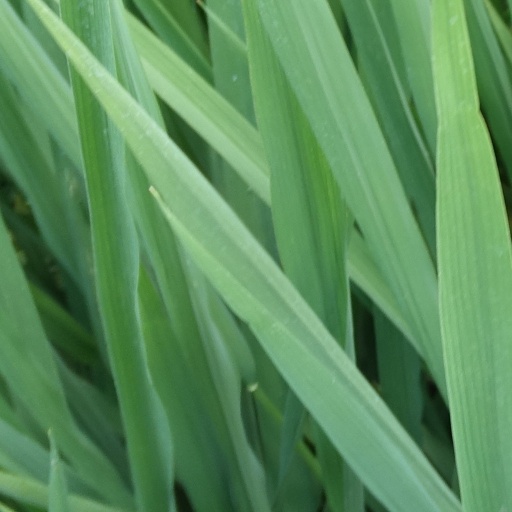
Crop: rice